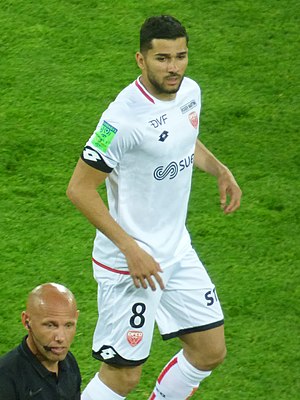
Mehdi Abeid
Mehdi Abeid er en fransk-algiersk fodboldspiller, som spiller for Dijon FCO. Han har tidligere repræsenteret blandt andet RC Lens og engelske Newcastle. Han spiller for Algeriets landshold.